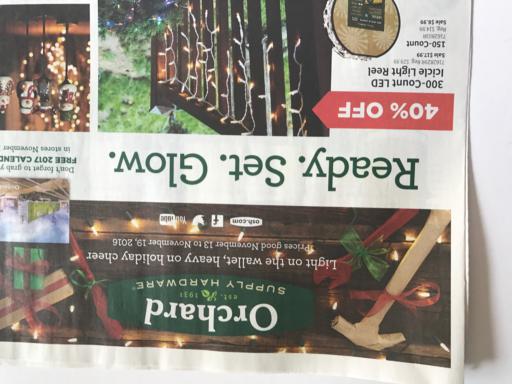
Label: paper